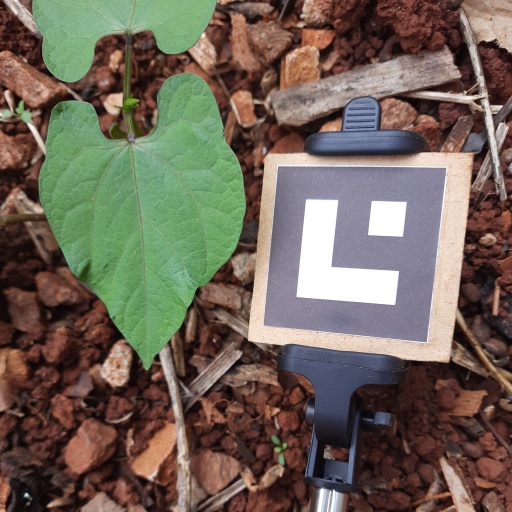
Observations: wavy surface, no eating holes, under cloudy sky